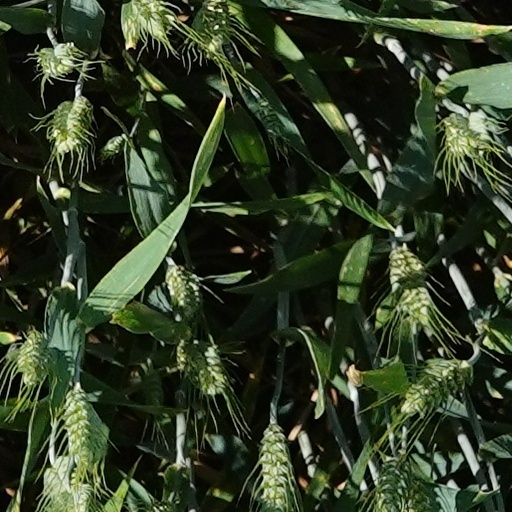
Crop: wheat